Florida Man (TV series)

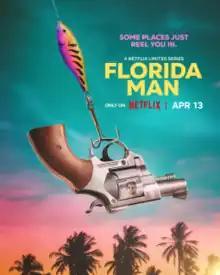
Official release poster

Florida Man is an American crime drama television limited series created by Donald Todd, who serves as an executive producer alongside Jason Bateman, Michael Costigan, and Miguel Arteta. It stars Édgar Ramírez as an ex-cop who is sent back to his home state of Florida to solve a case. Abbey Lee, Otmara Marrero, Lex Scott Davis, Emory Cohen, Isaiah Johnson and Anthony LaPaglia also star in main roles. The series was shot in Wilmington, North Carolina.